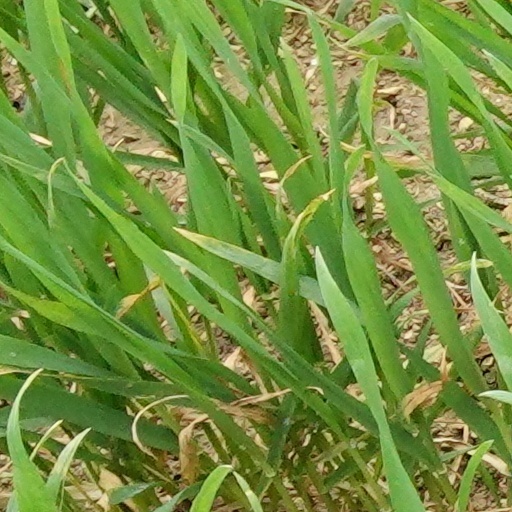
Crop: wheat